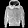
Label: Coat